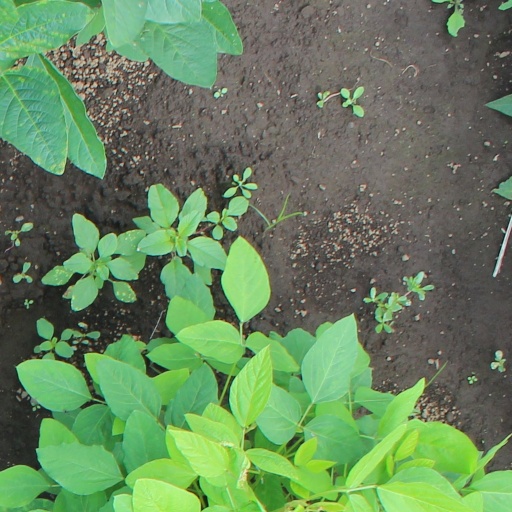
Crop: soybean